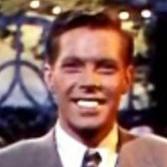
Age: 26